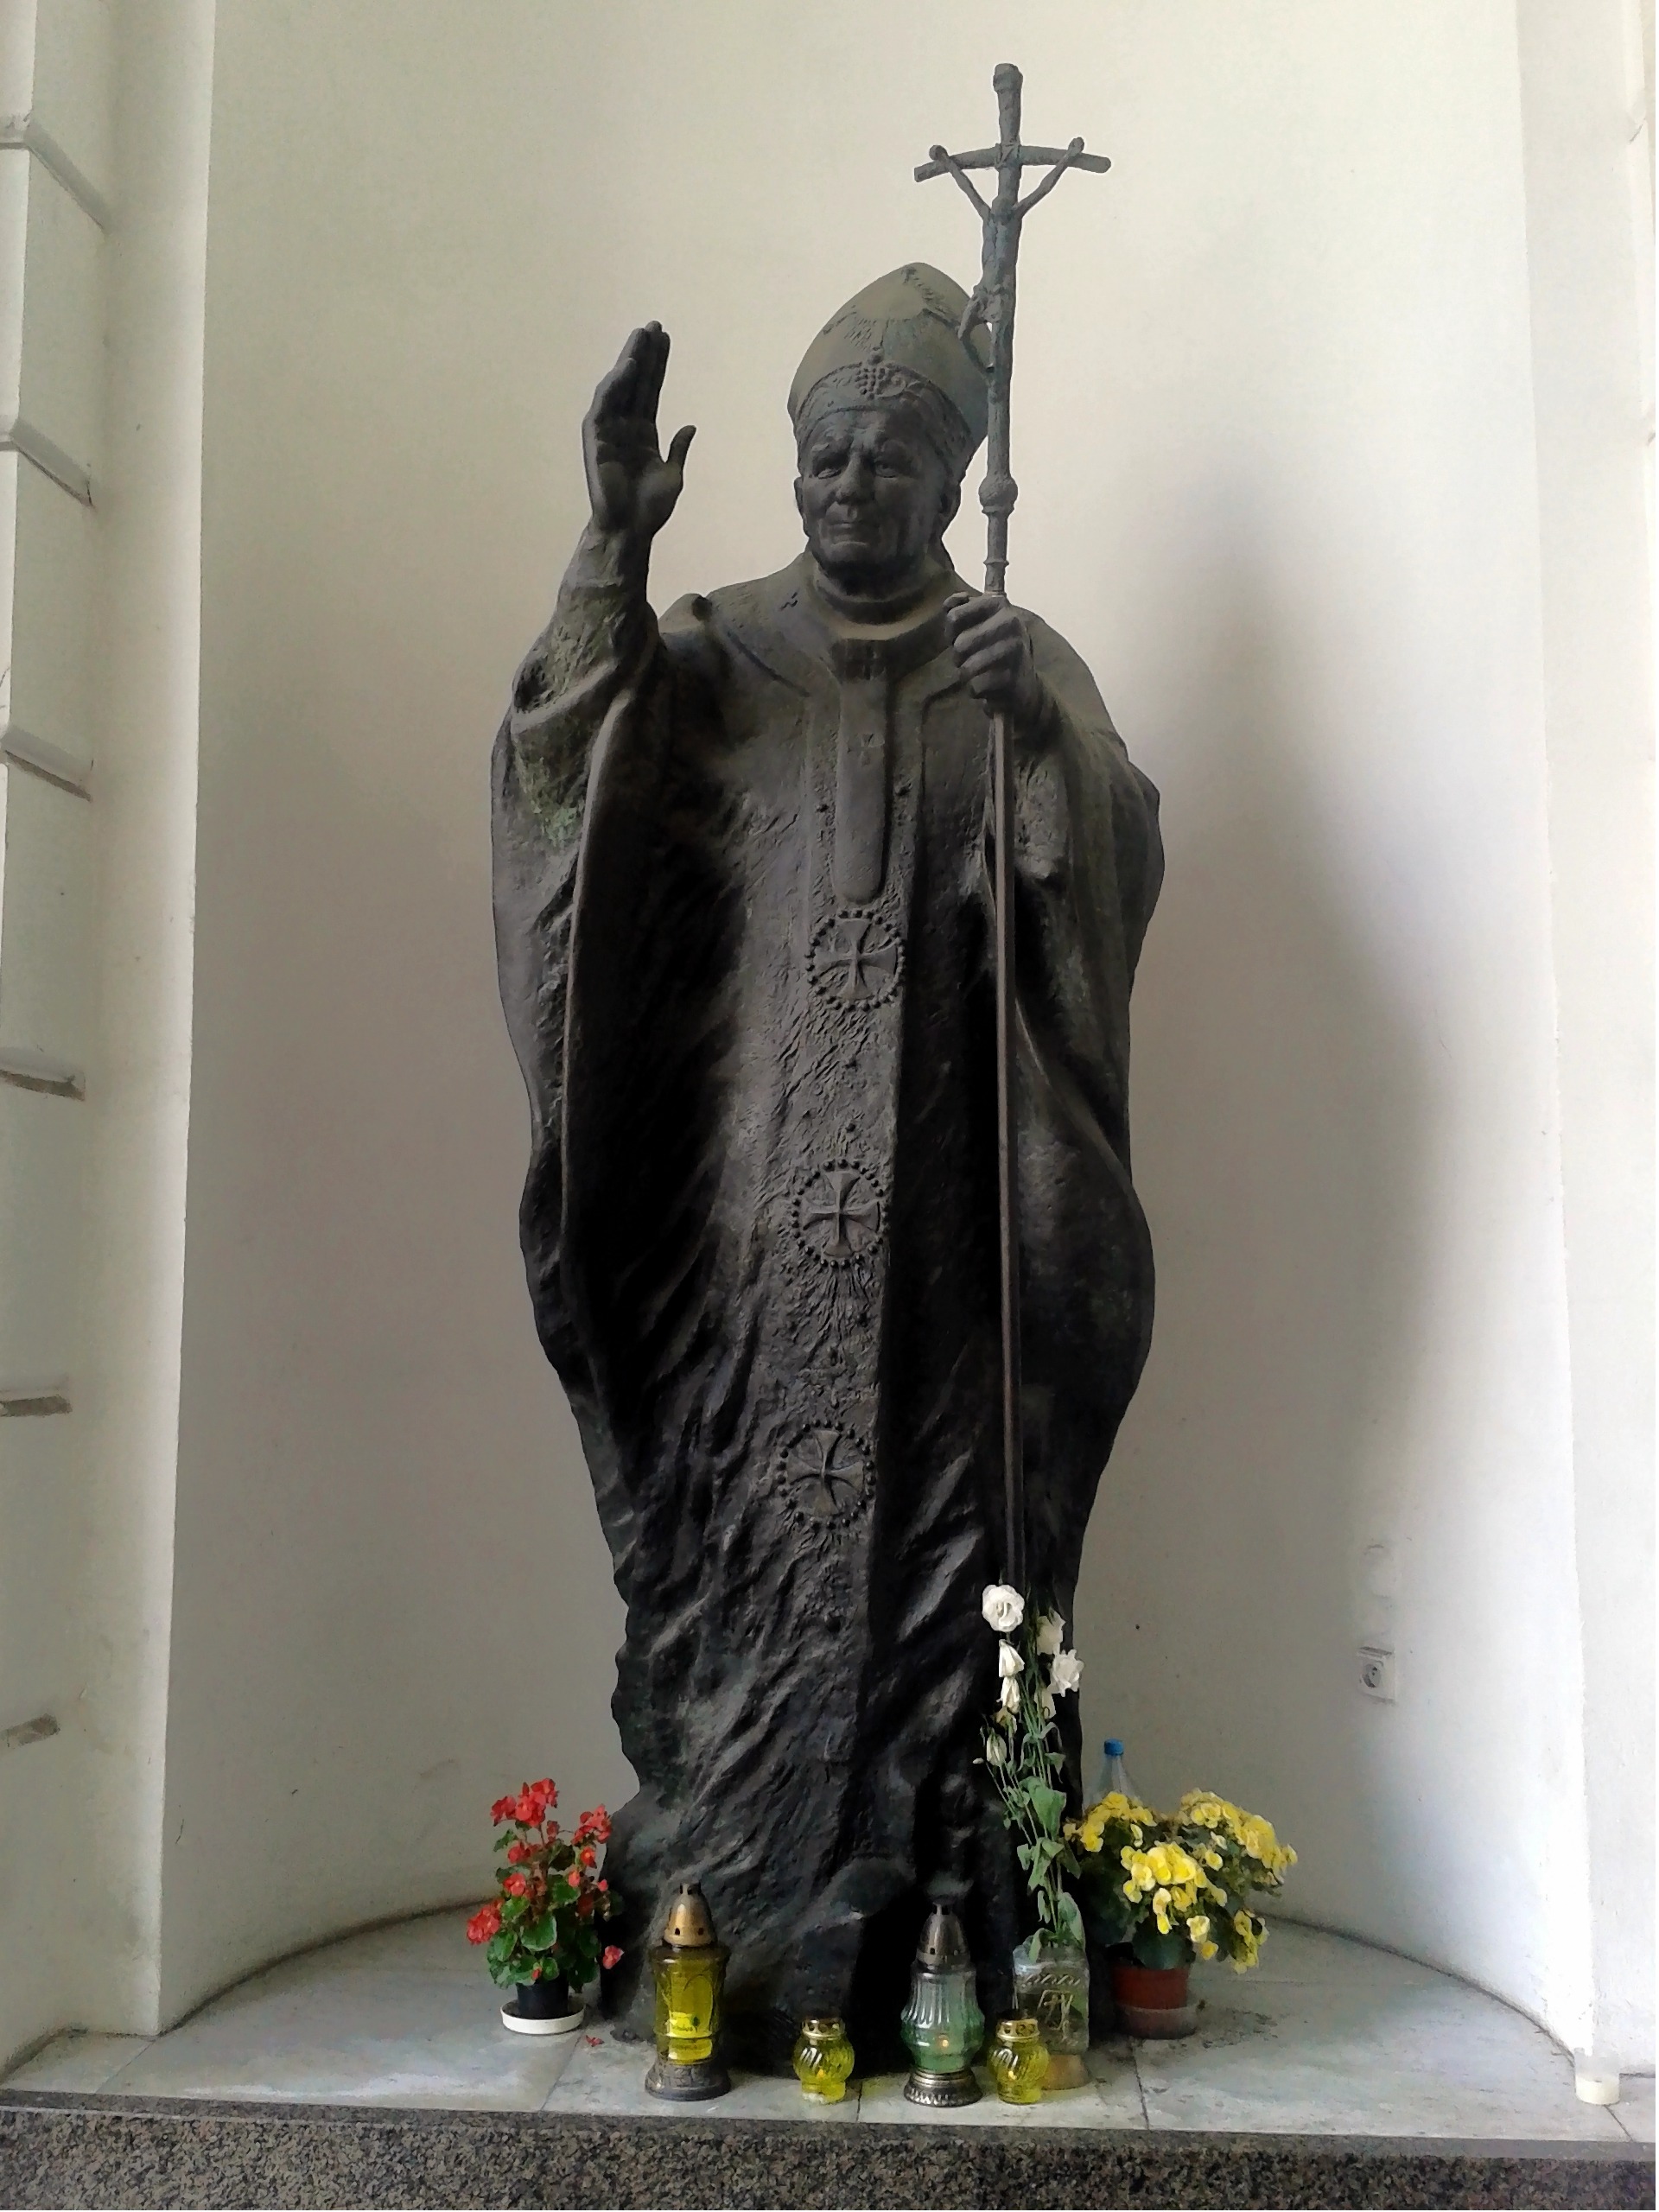
monument, statue, sculpture, art, poland, warsaw, pope john paul ii